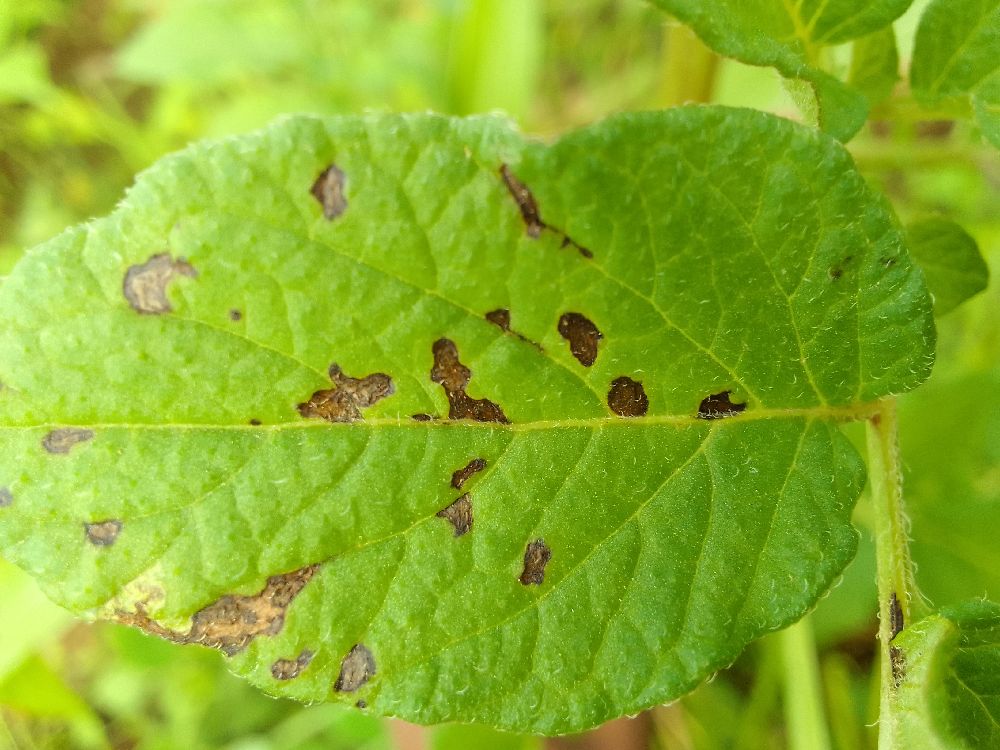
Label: Early blight